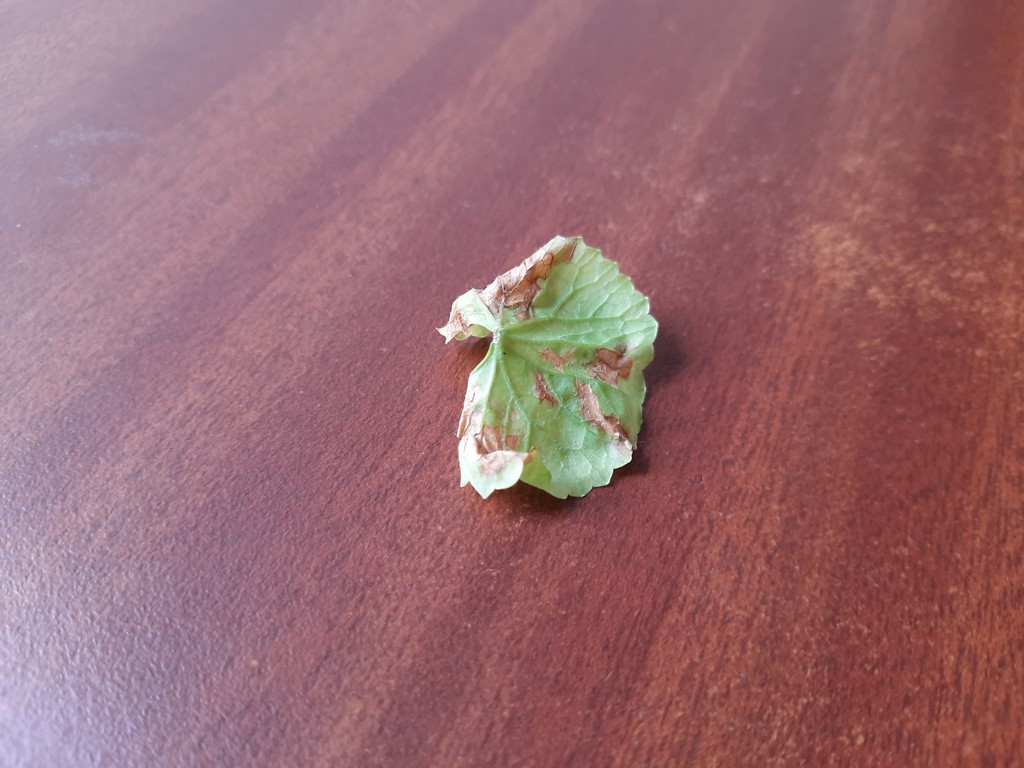
Label: Unhealthy